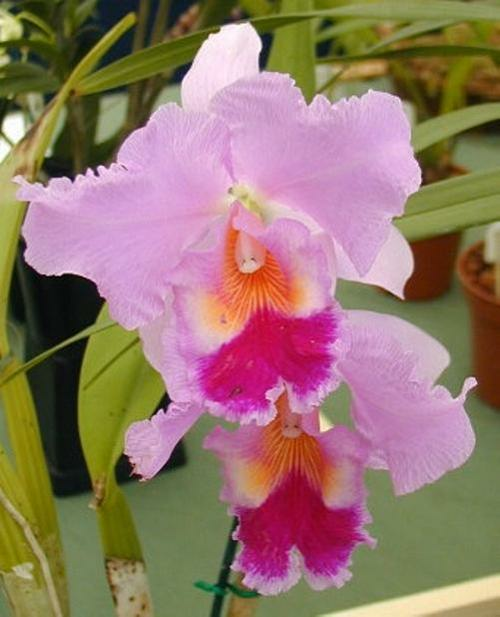
Flower: ruby-lipped cattleya